Mabel Houze Hubbard

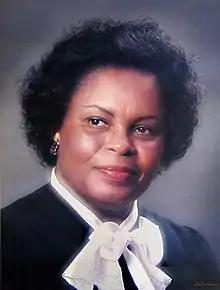

Mabel Evelyn Houze Hubbard (December 22, 1936 – ) was an American judge and teacher. After beginning her career as an English teacher and school administrator, she went back to school herself when she had children, enrolling in law school at the University of Maryland. This led to a second career as a jurist: in 1981, she was appointed by Governor Harry R. Hughes to the Maryland District Court for Baltimore City and four years later to the Circuit Court, again for Baltimore. She was the first African American woman in each of those roles.